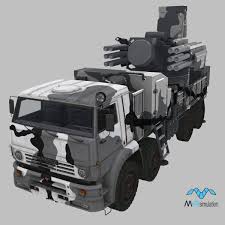
Label: Pantsir-S1